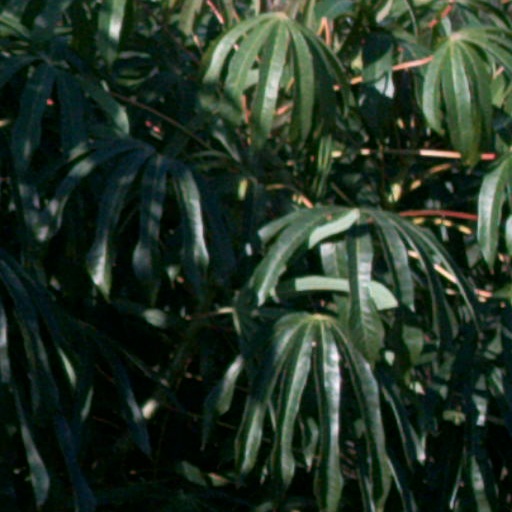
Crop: cassava